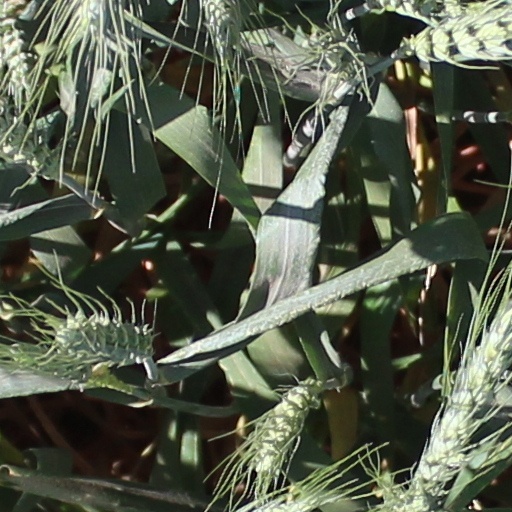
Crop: wheat